Prague City Archives

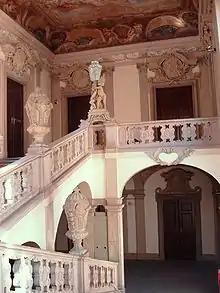
Staircase of Clam-Gallas Palace in the Old Town of Prague, which serves as the venue for cultural events of the Archives

The Prague City Archives is one of the departments of the Prague City Hall. It collects, preserves, processes and makes available archival materials documenting the historical development of Prague since the Middle Ages up to the present. Together with the National Archives of the Czech Republic the Prague City Archives is one of the largest and most important archives in Bohemia.